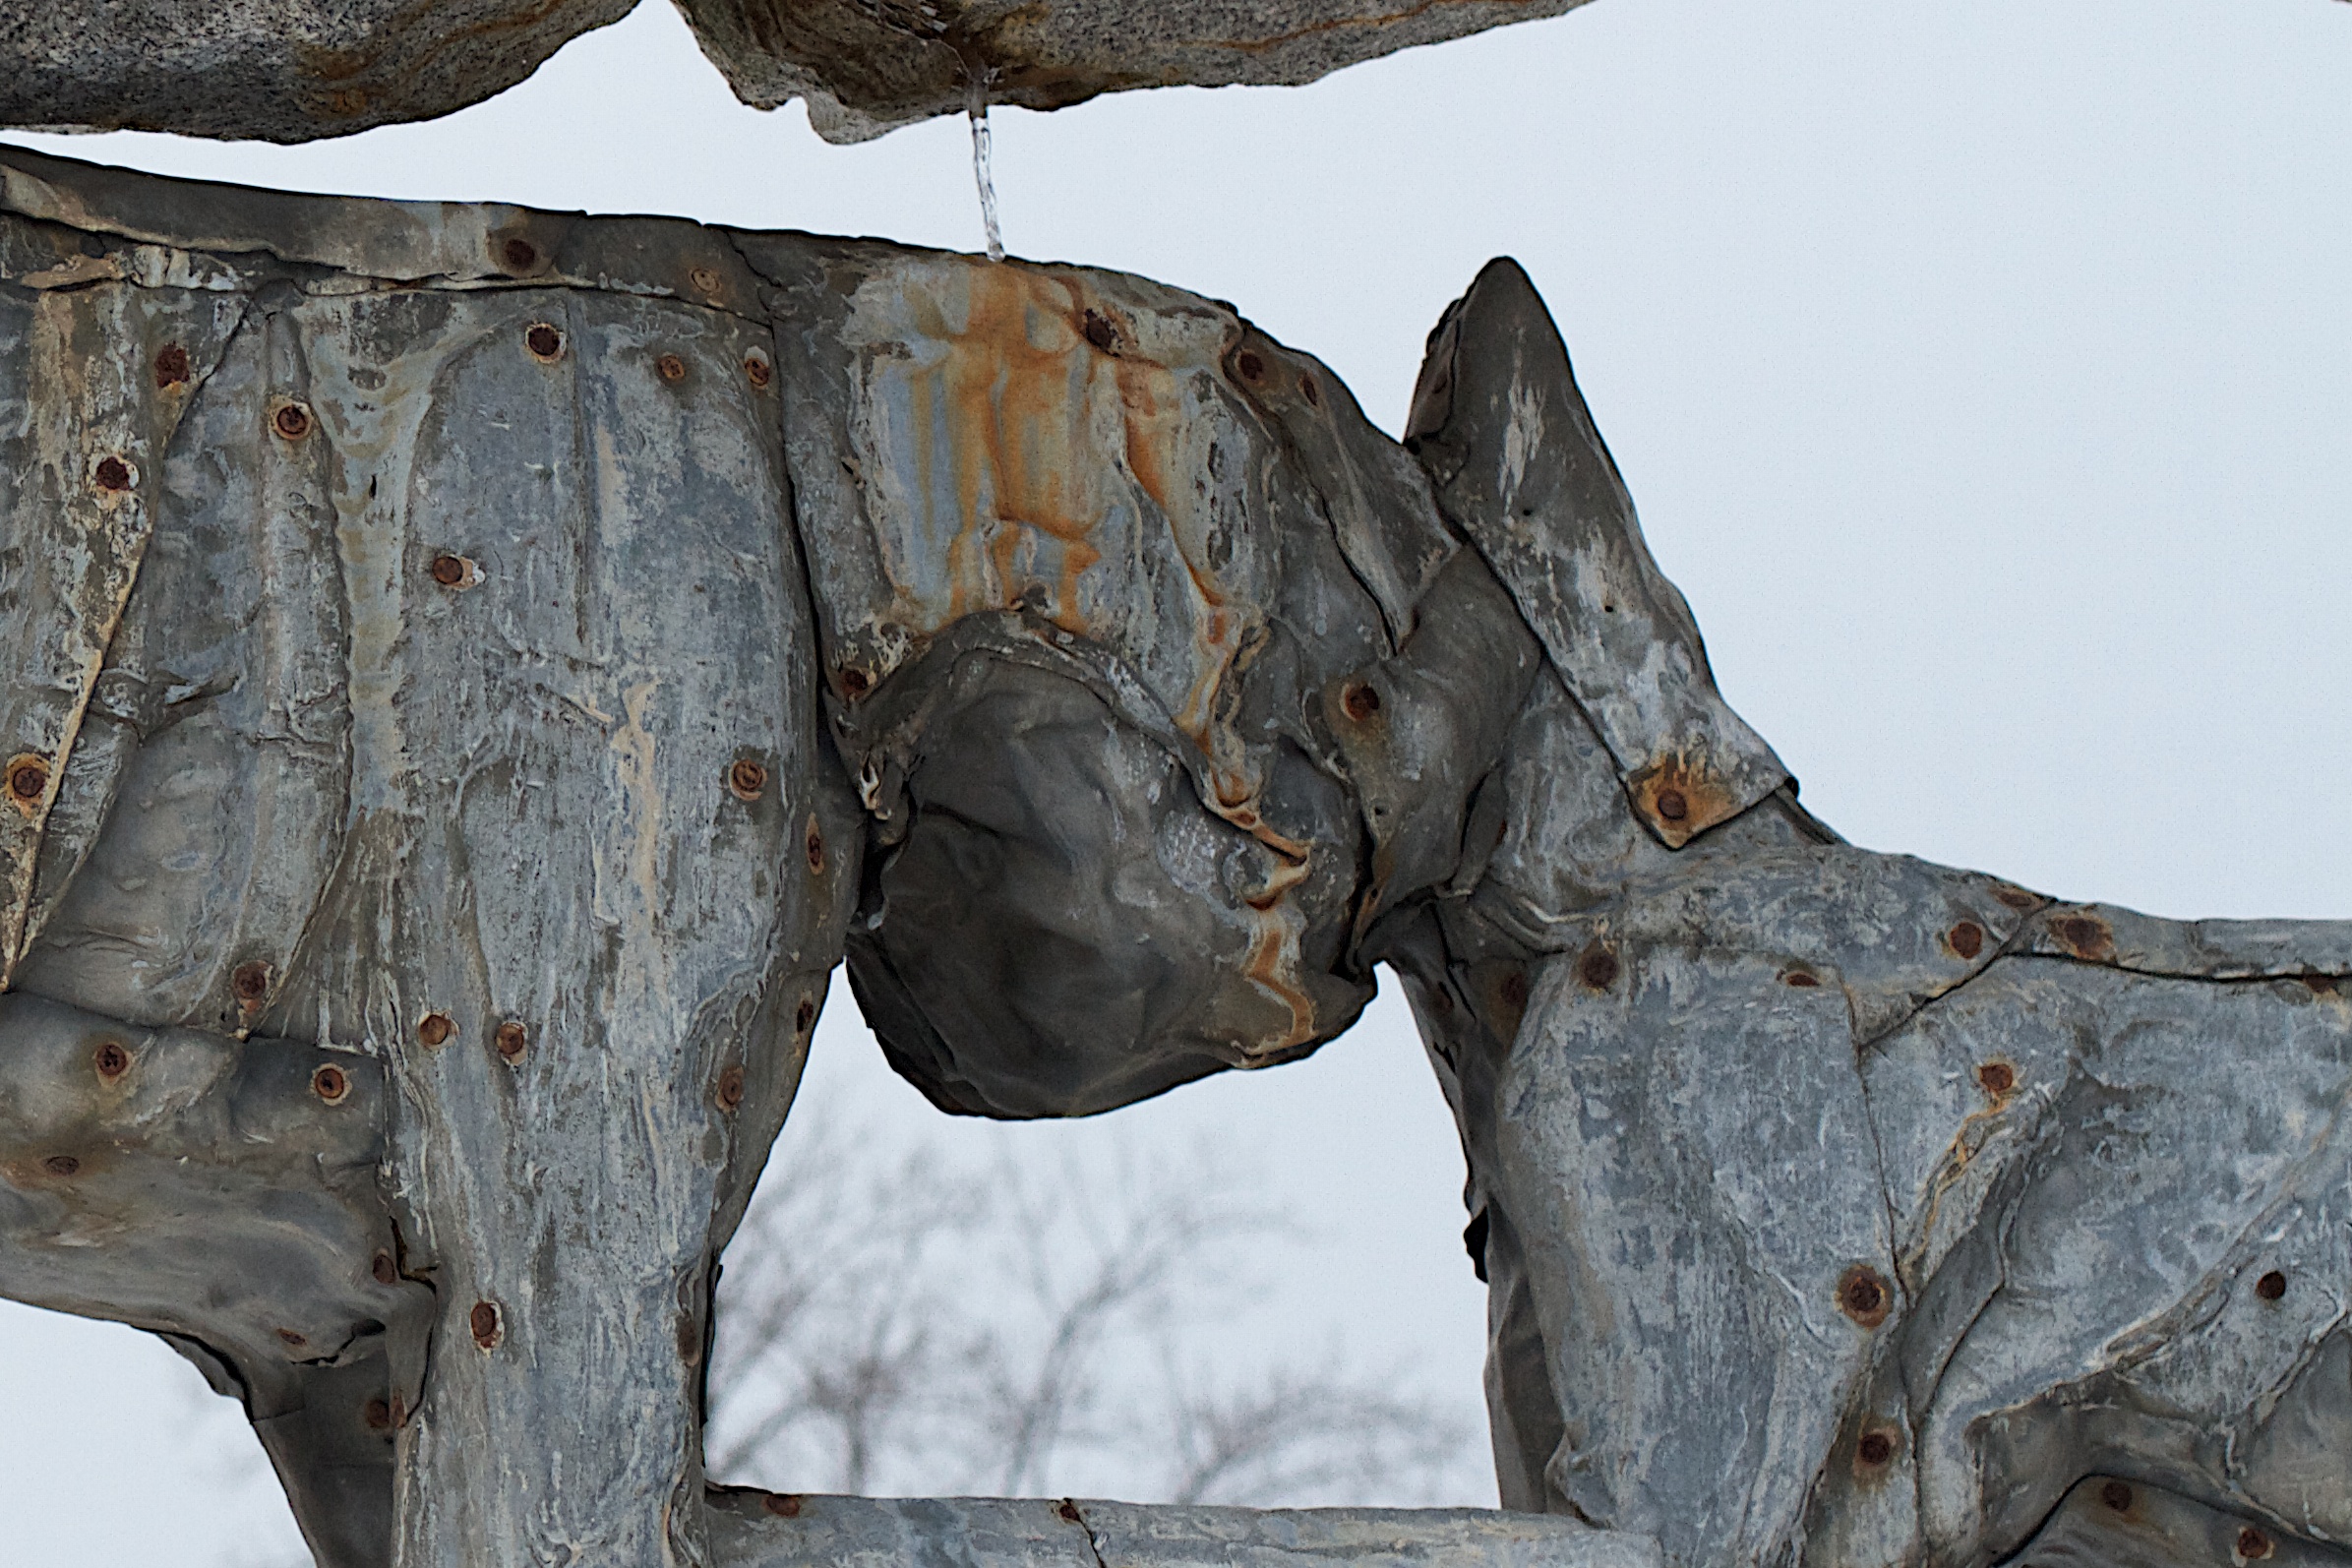
tree, nature, rock, winter, wood, leaf, statue, material, sculpture, art, temple, carving, 2013365, woody plant